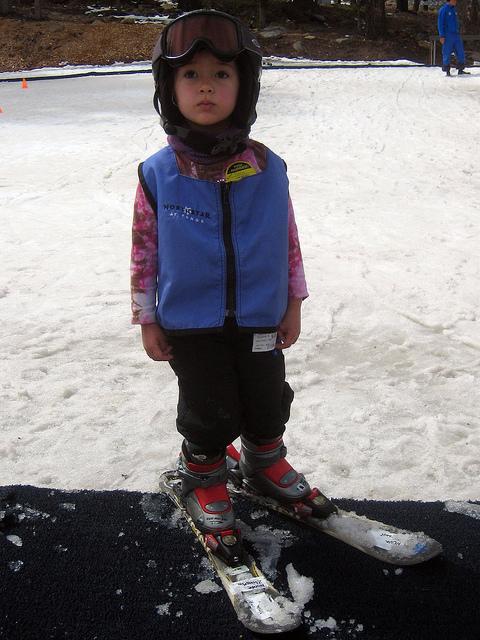
A small kid wearing a pair of skis